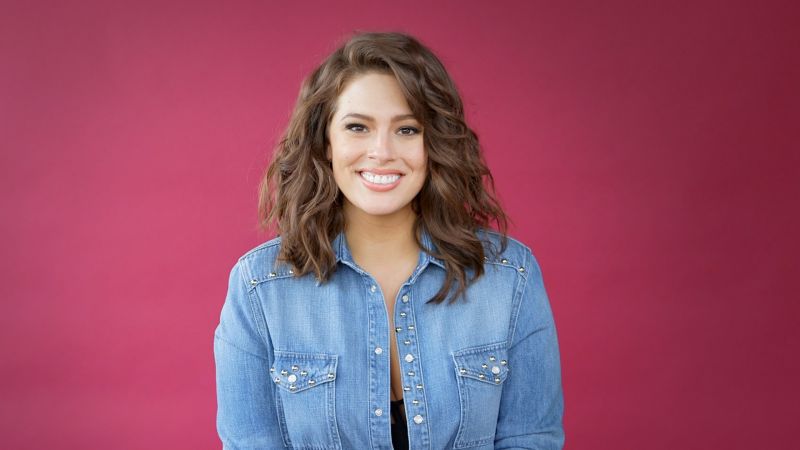
Gender: women